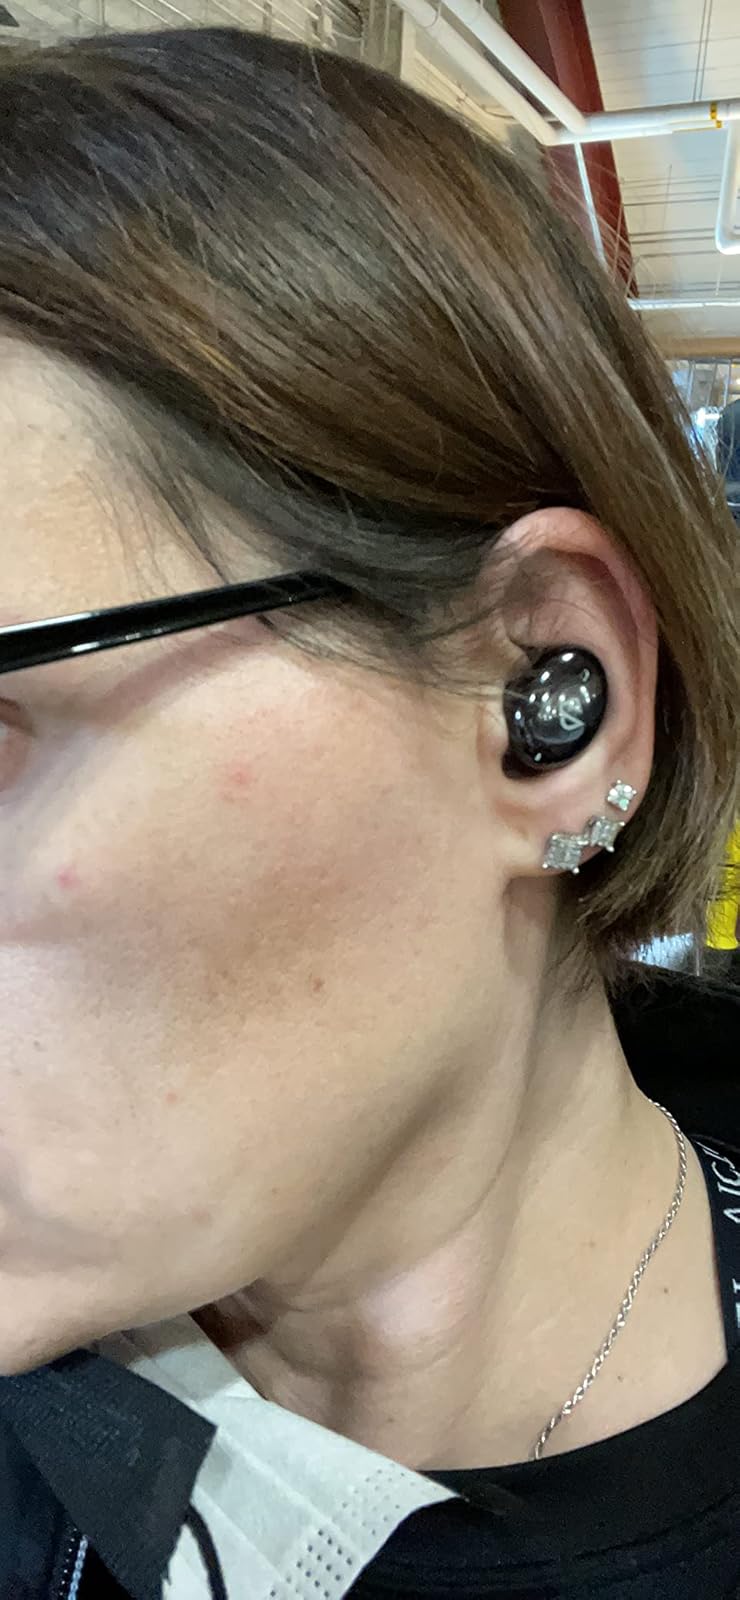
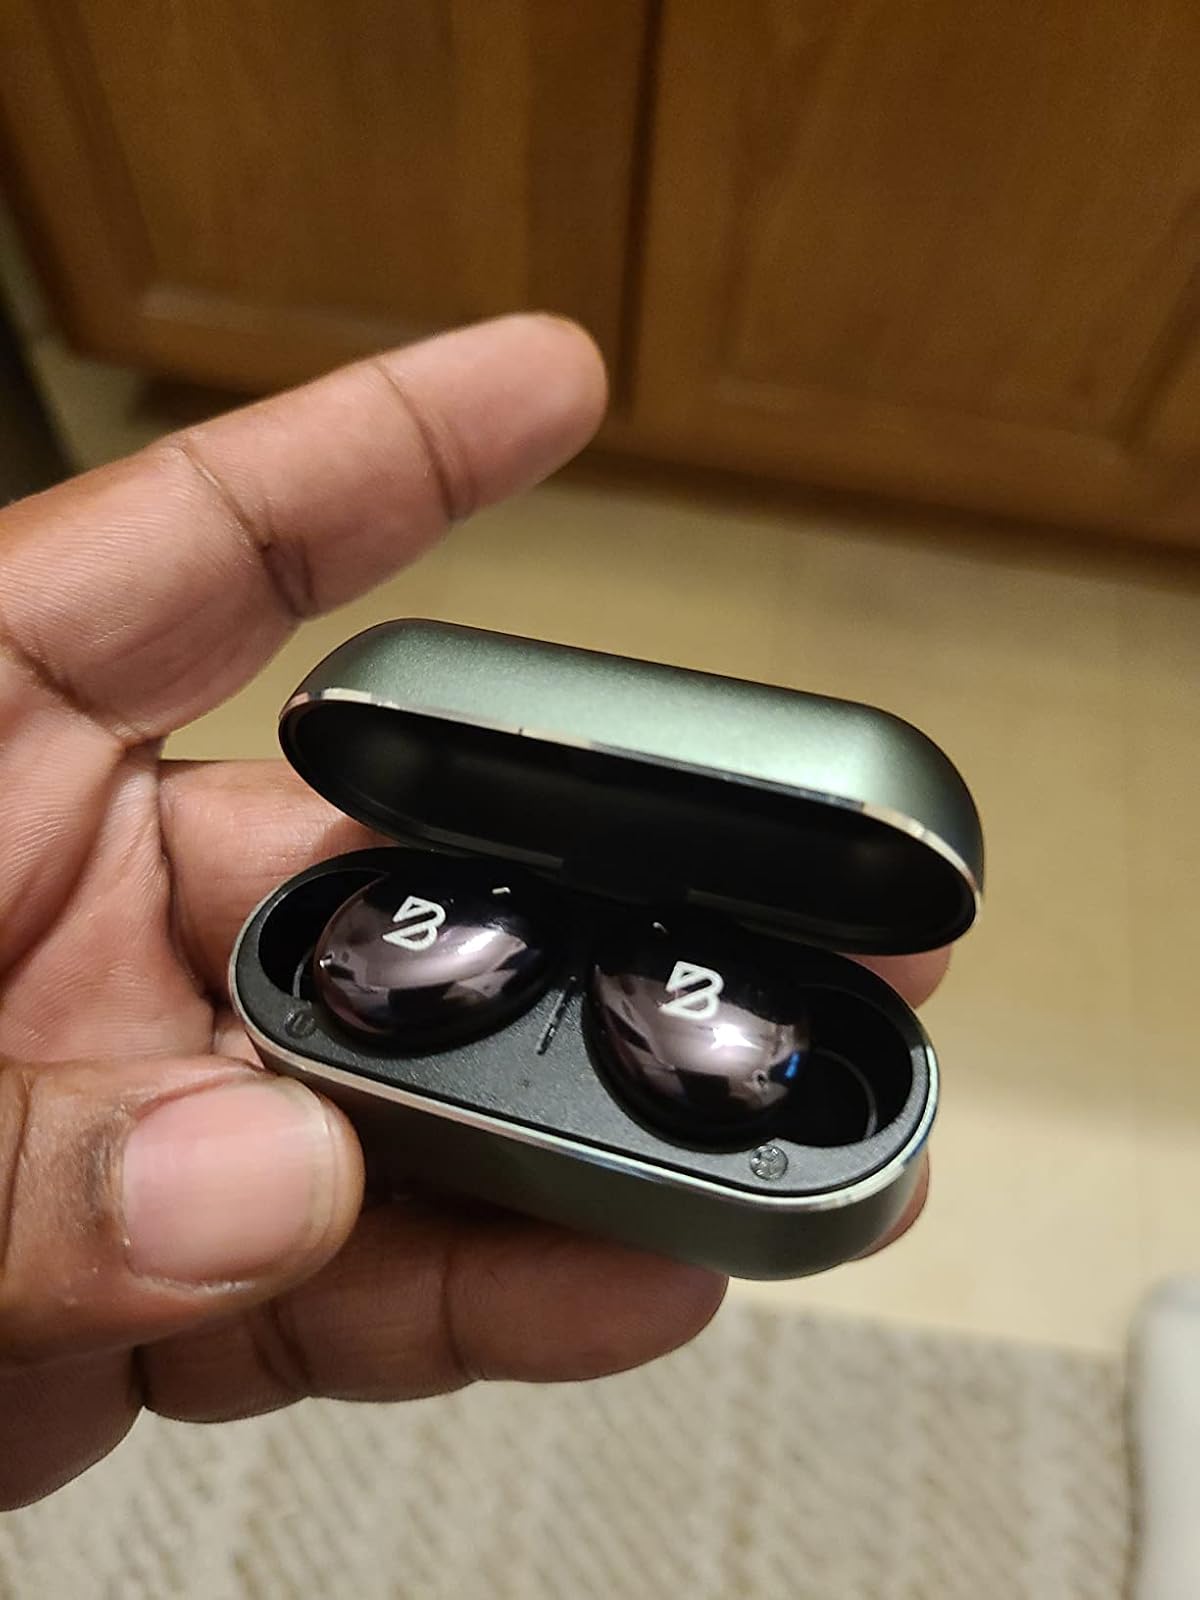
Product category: earbuds
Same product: yes